Energy in Laos

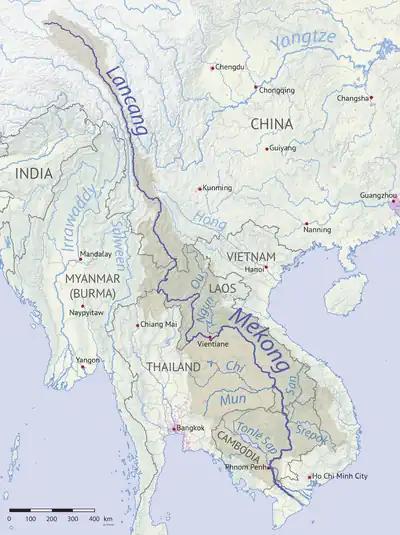
Mekong River Basin

This page describes energy and electricity production, consumption and export in Laos. As of 2020, Laos had 10,021MW of electricity generation capacity, 80% of which came from hydropower. 75% of the electricity generated in Laos is exported, which has earned the country the moniker of "the battery of Southeast Asia". The state-owned electricity company, Électricité du Laos, sells electricity domestically for less than the cost of production. However, due to their growing export market, the Laos energy sector generated 12.8% of the nation's GDP in 2022.